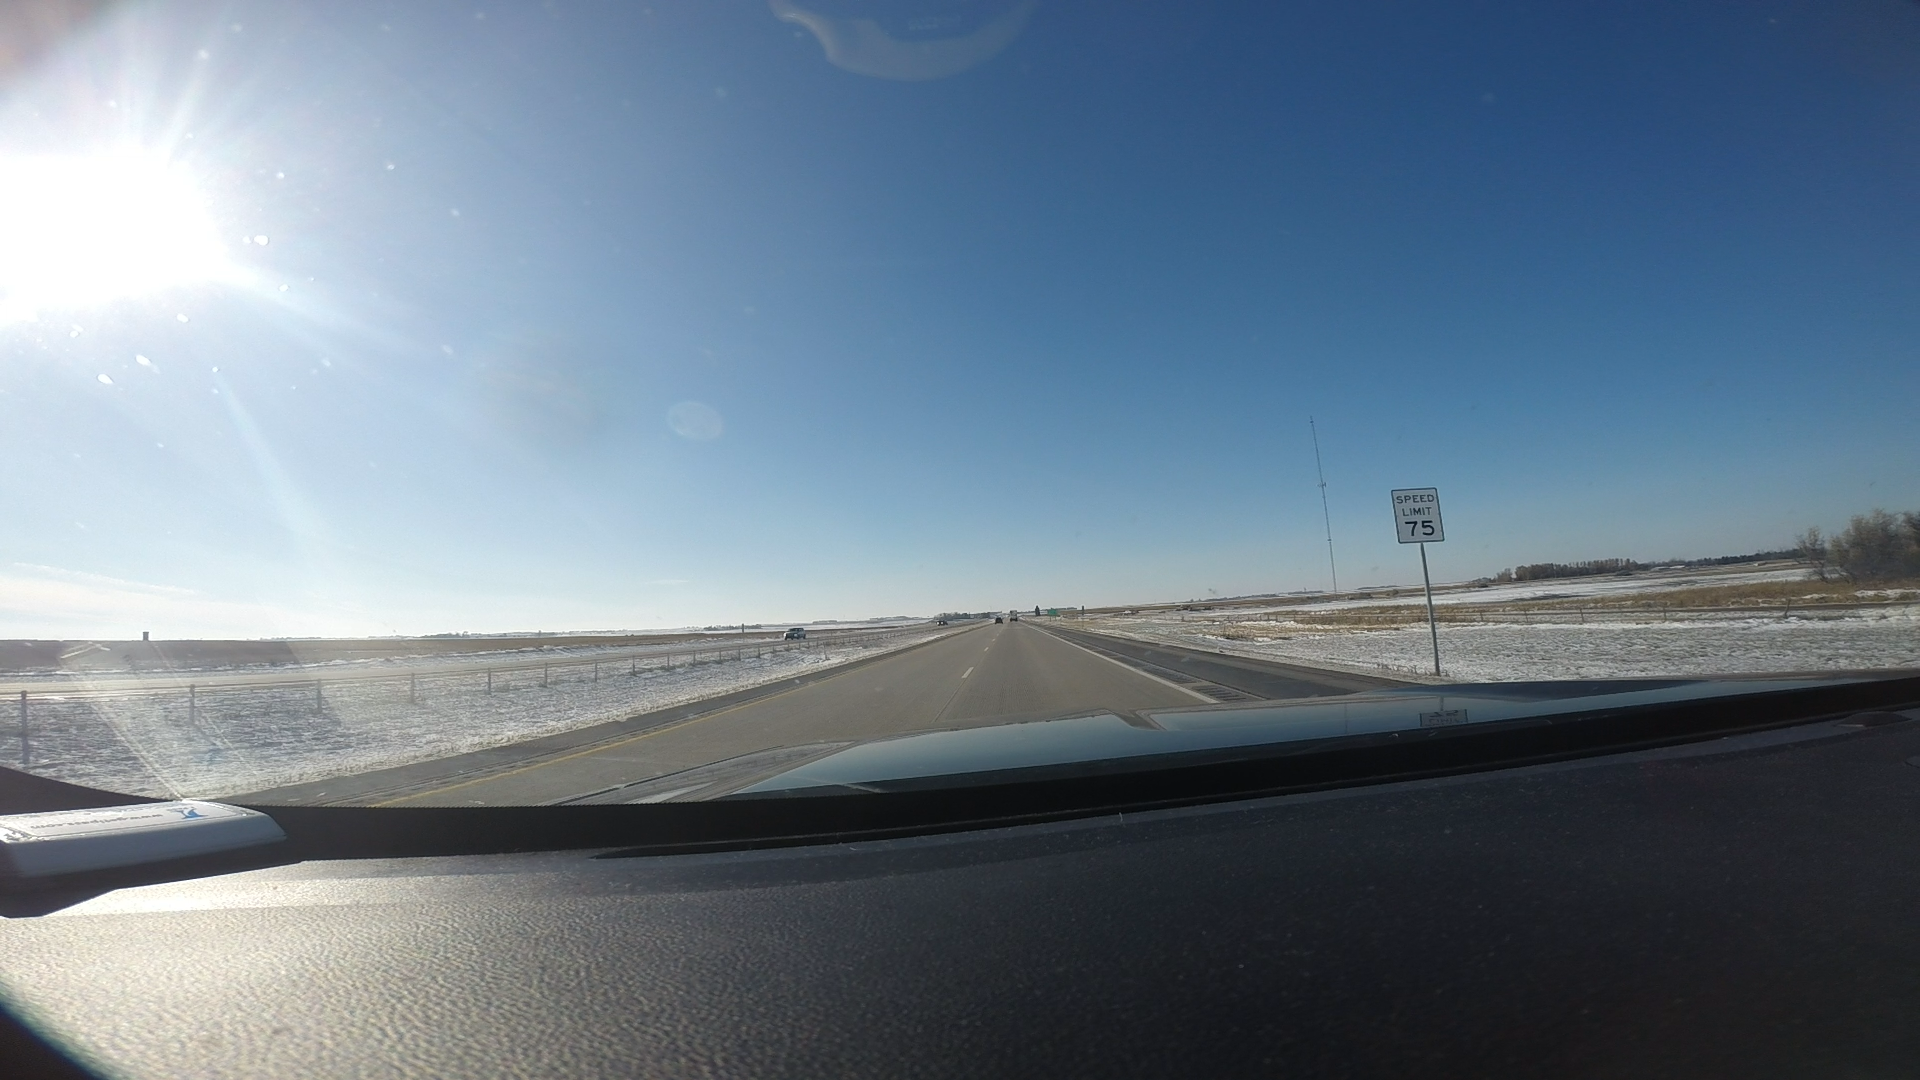
Speed limit sign label: mph75